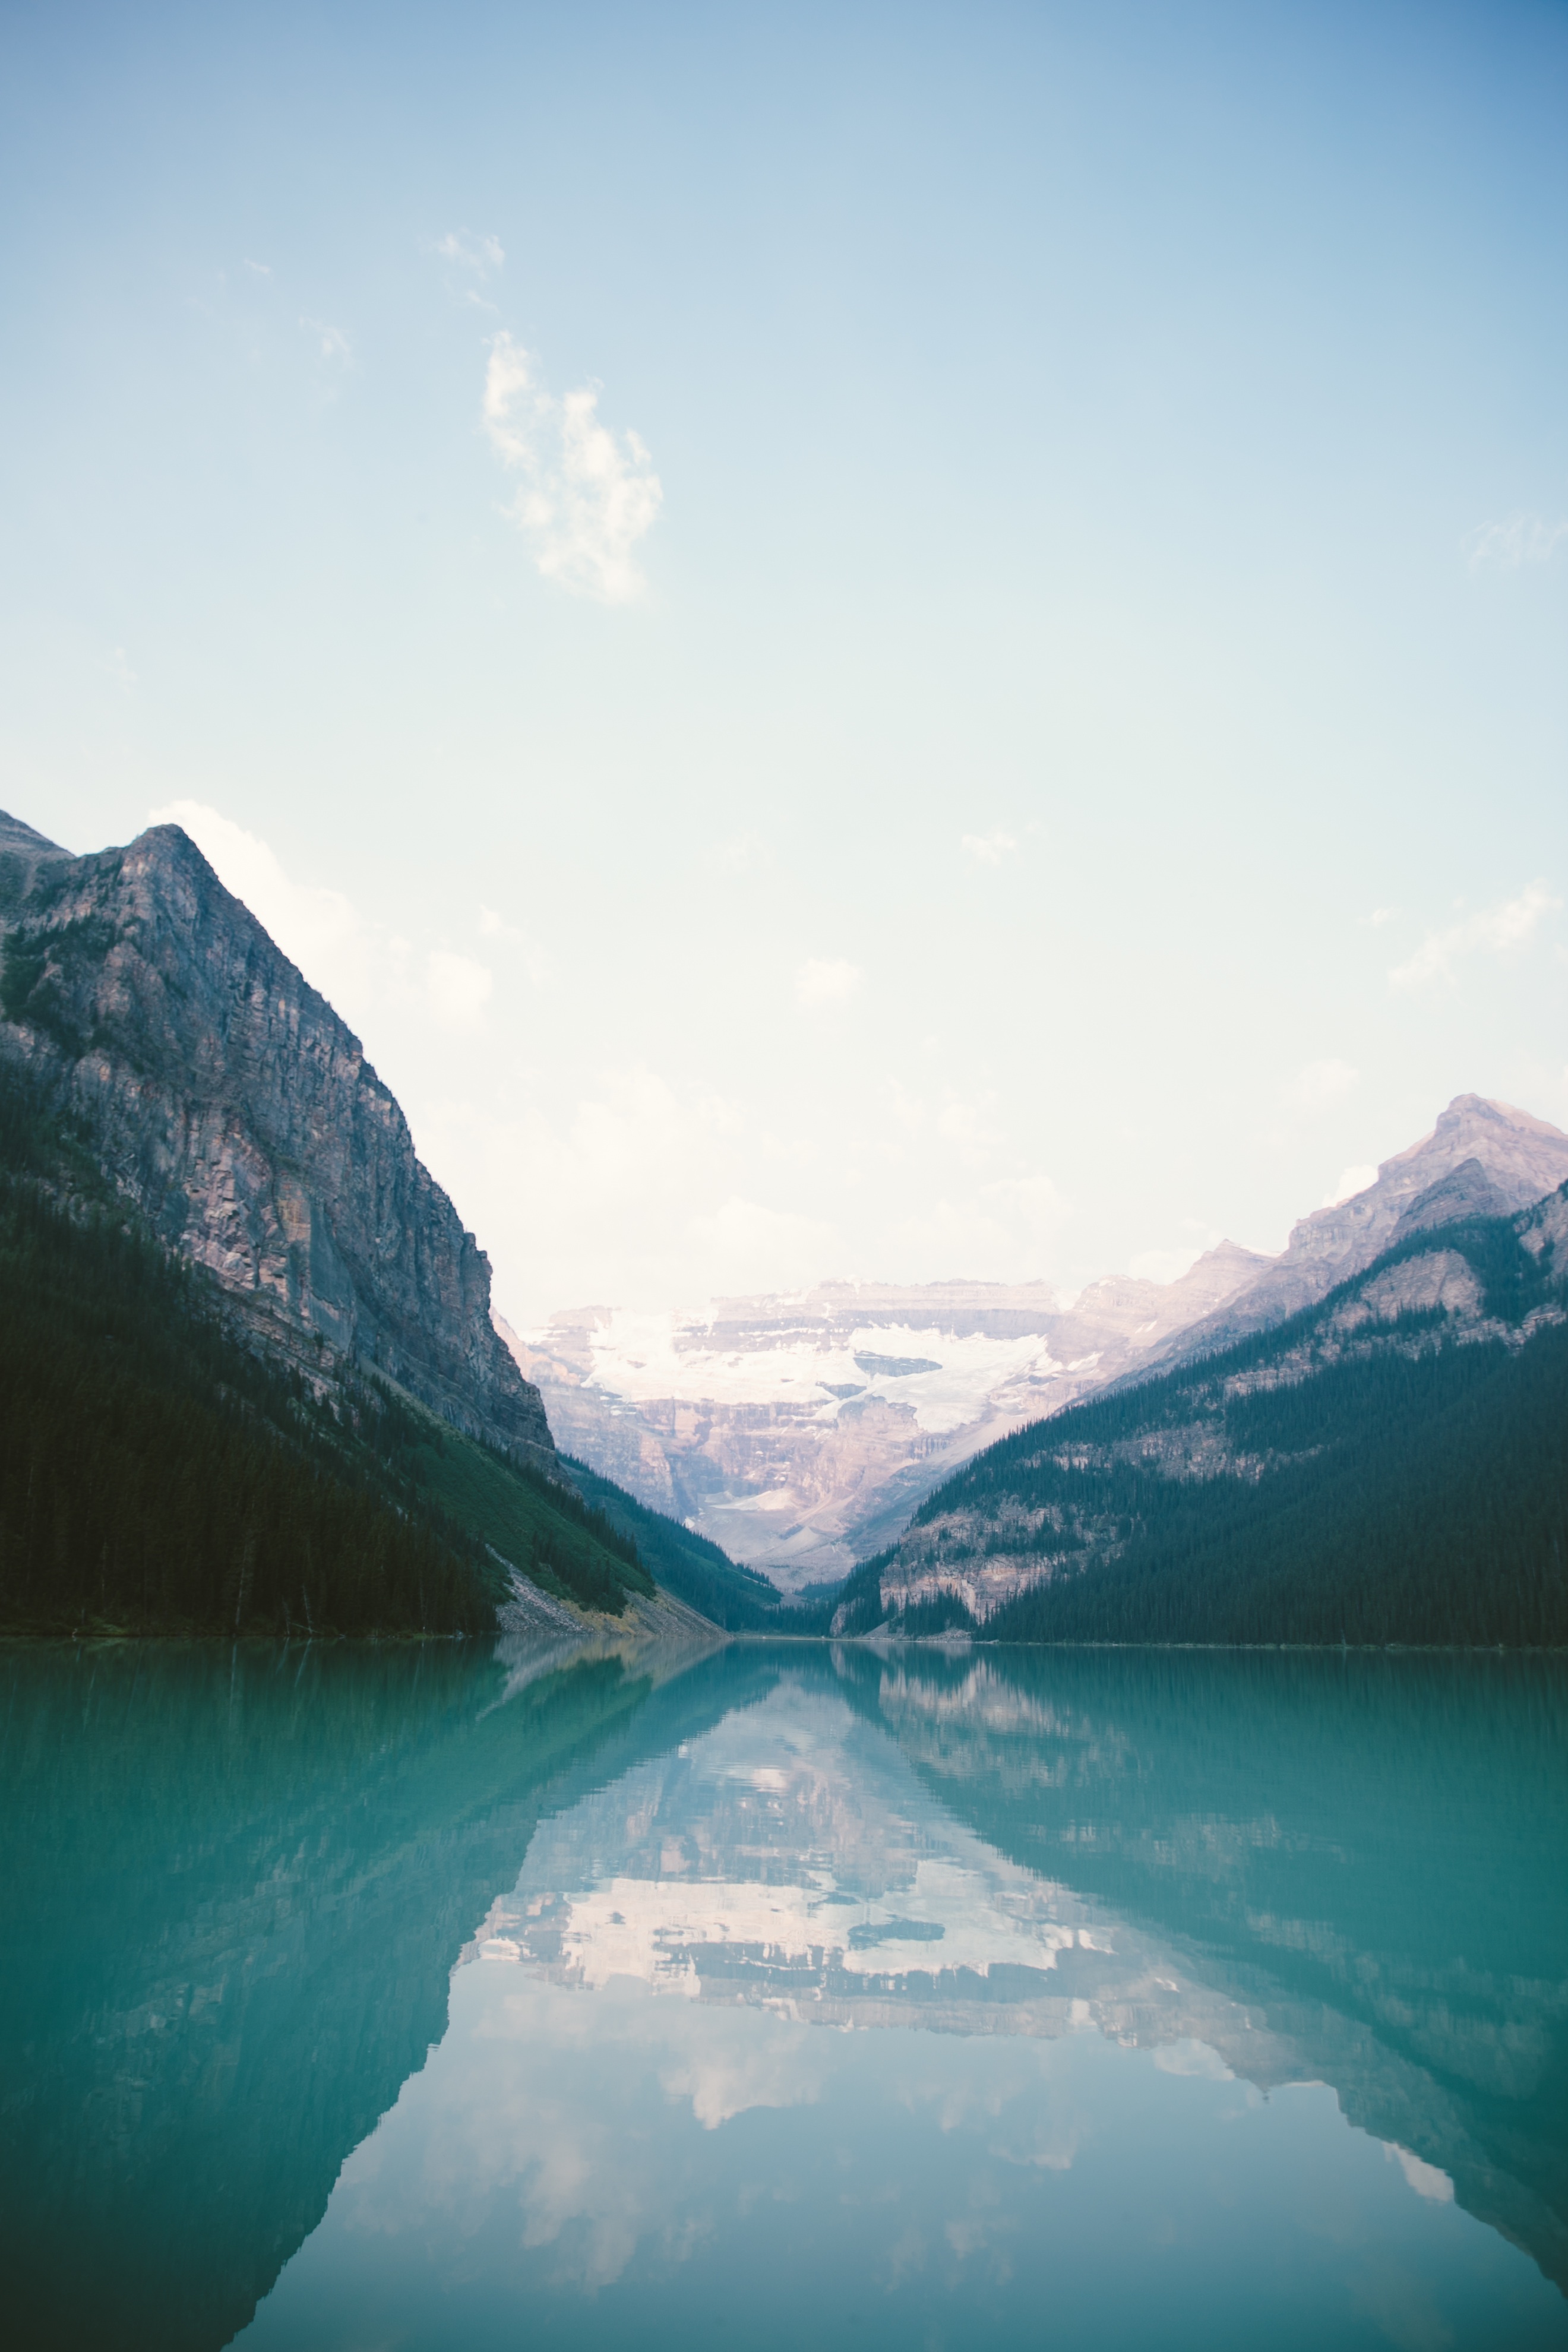
sea, tree, water, nature, mountain, cloud, sky, sunlight, morning, lake, valley, mountain range, reflection, bay, fjord, reservoir, body of water, alps, loch, landform, geographical feature, atmospheric phenomenon, mountainous landforms, glacial landform